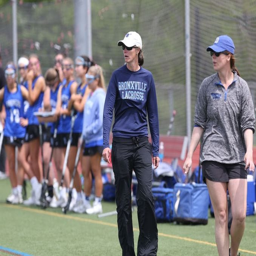
folk rock artist roams the sidelines next to person during a game against a city .